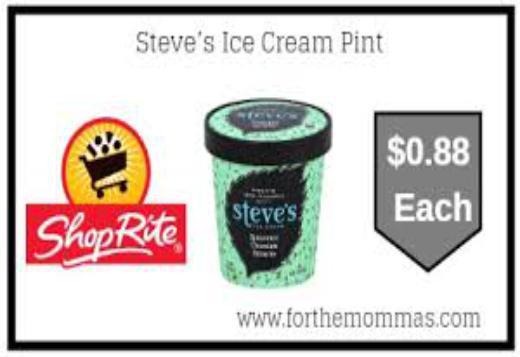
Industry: Food